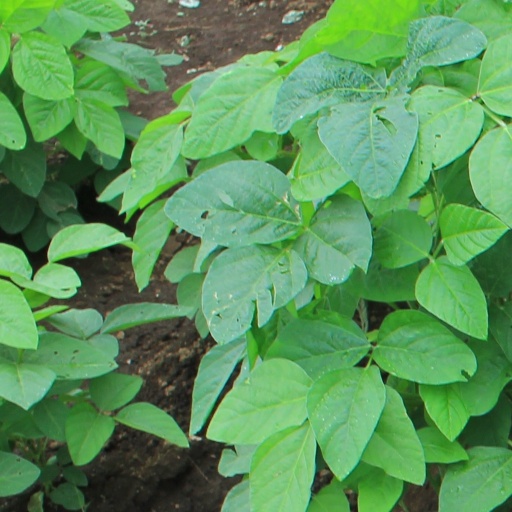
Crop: soybean